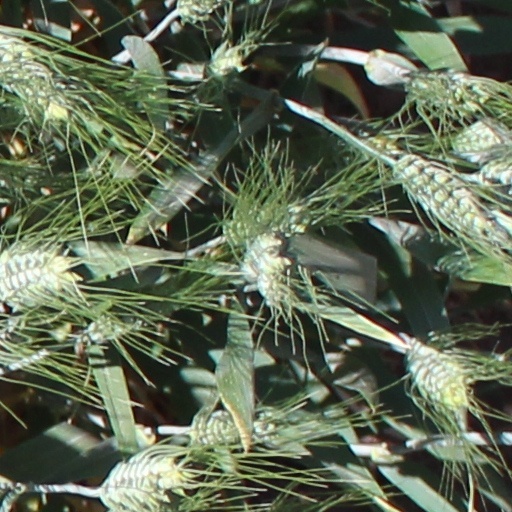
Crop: wheat